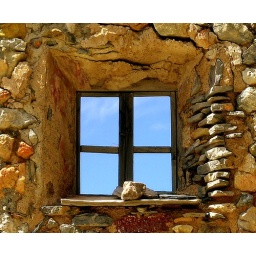
Outside view of an old stone farm in the mountains....a wall and a small window to the sky.....